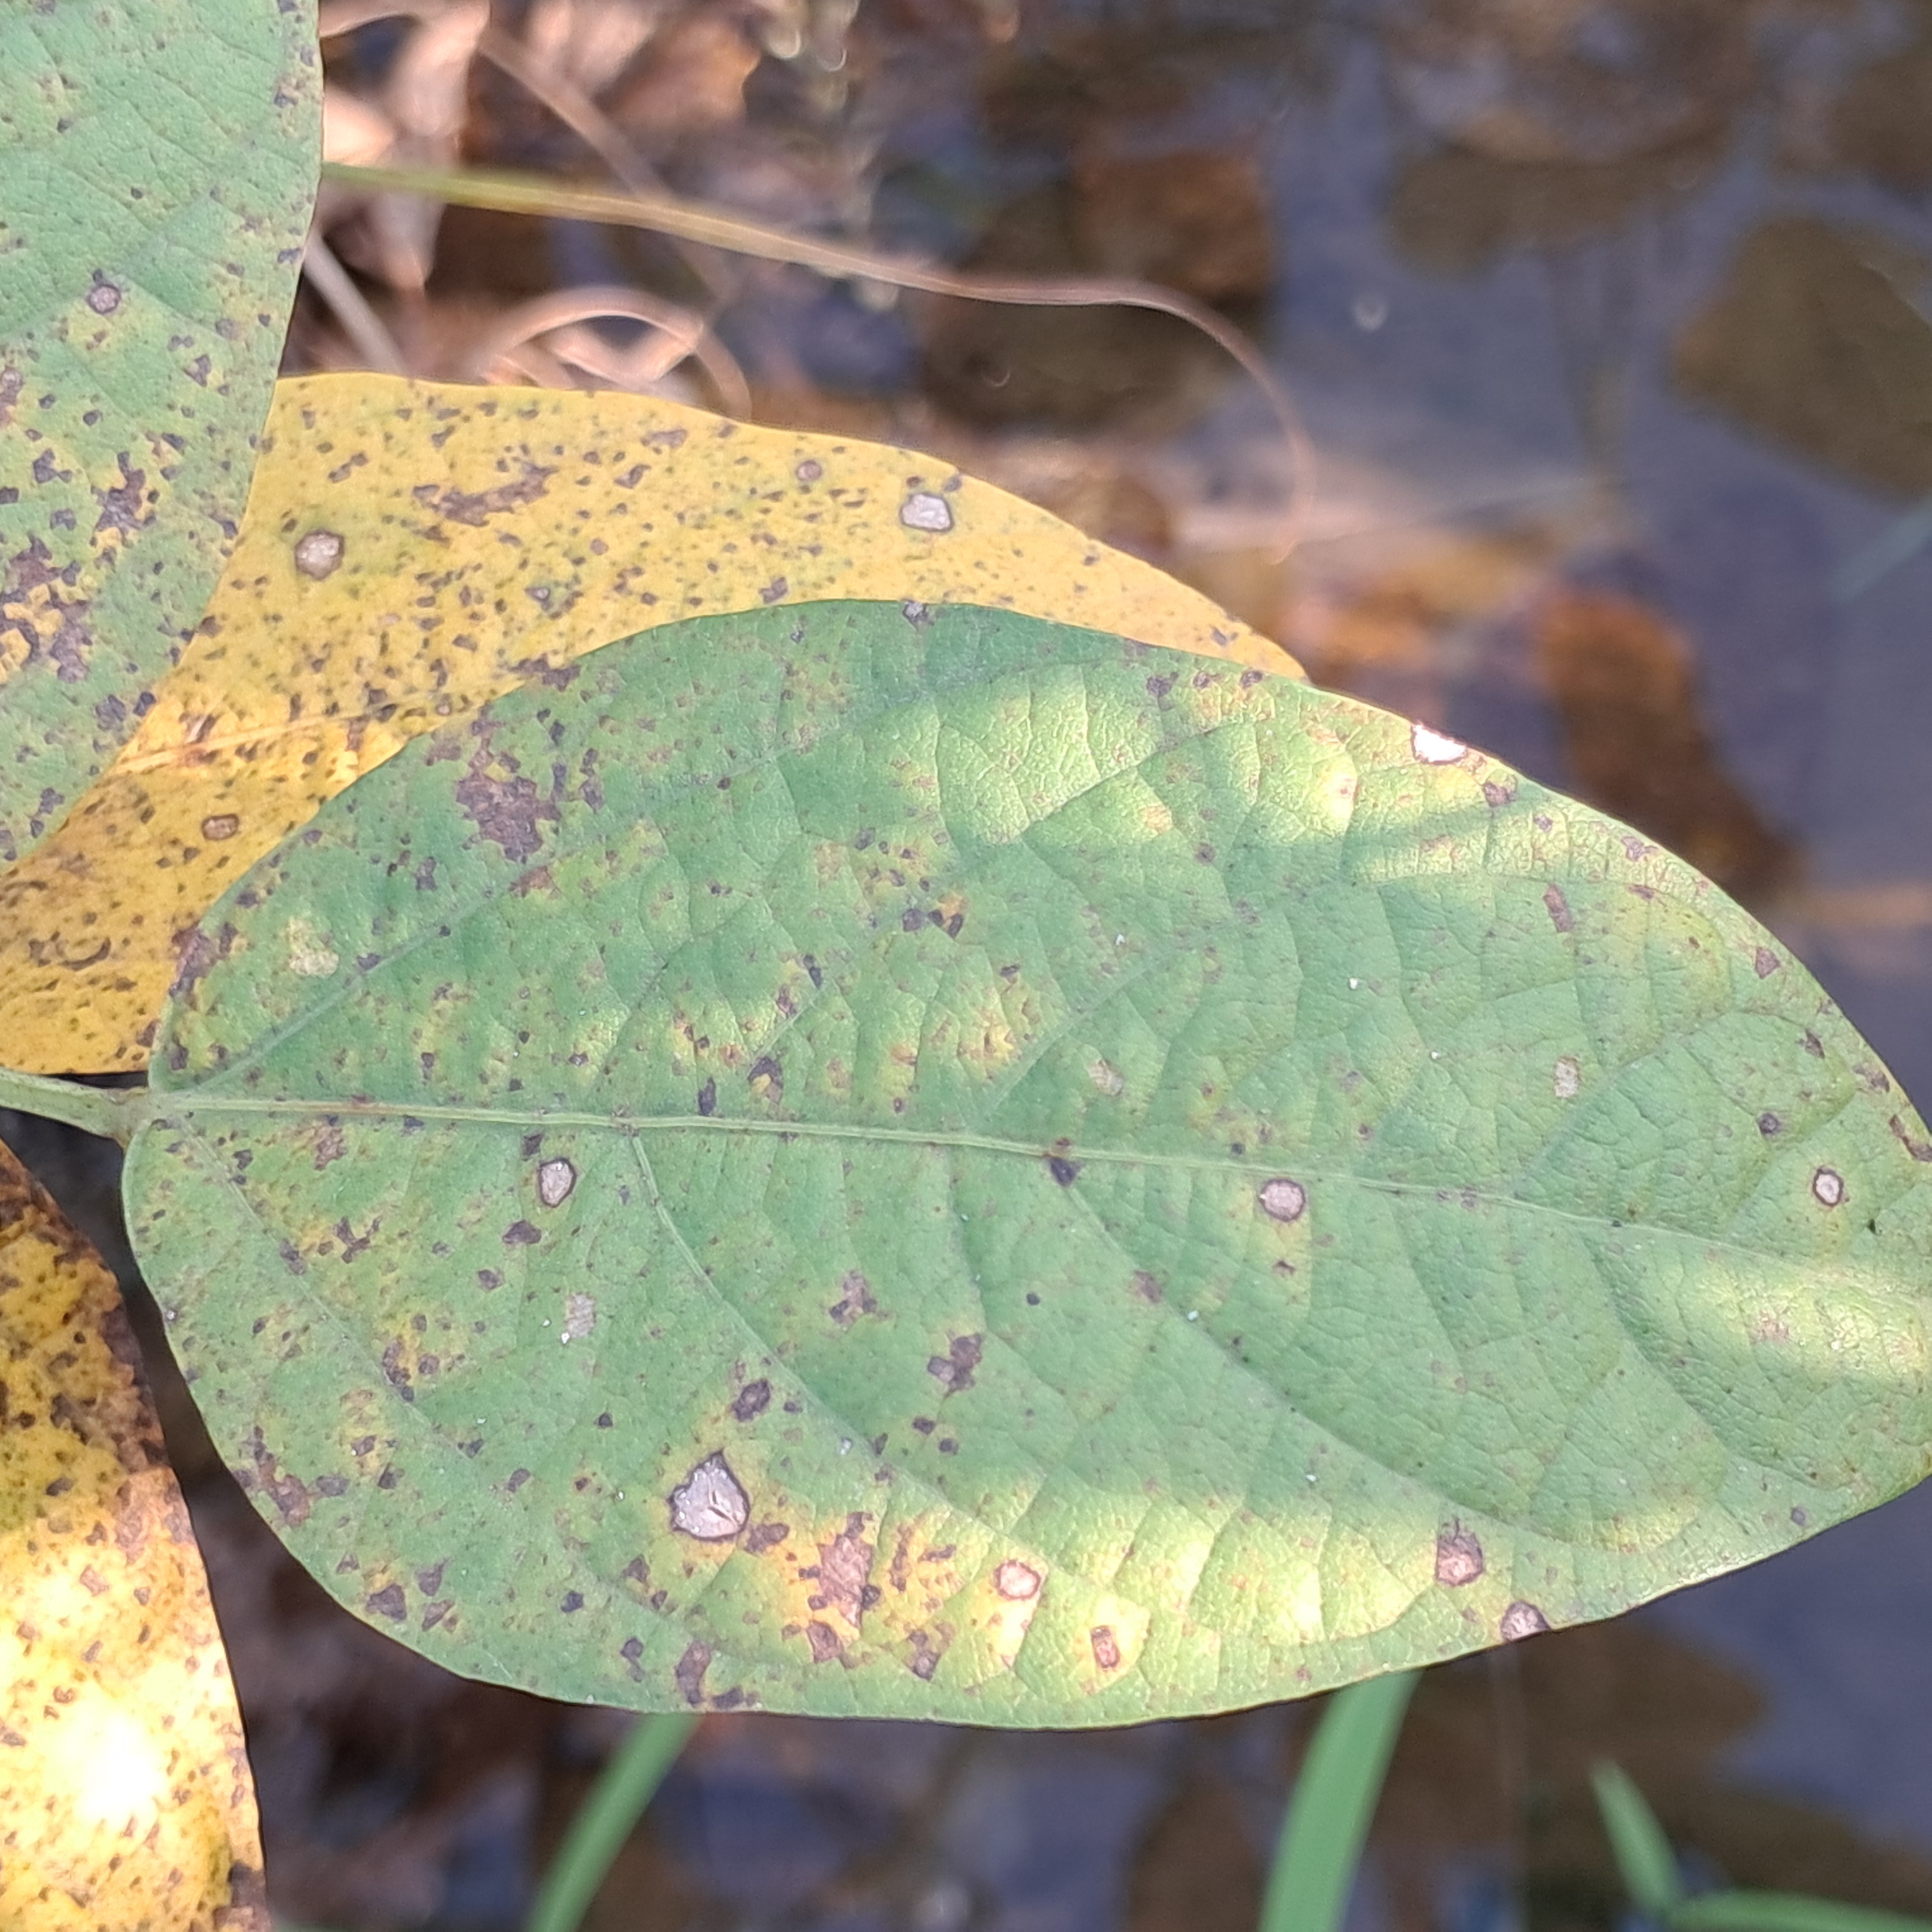
Label: Rust